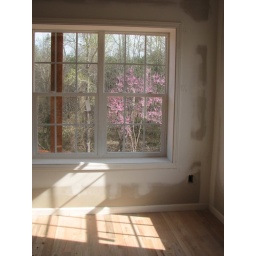
The kitchen table will go in this space. We think that pink tree is an eastern redbud.